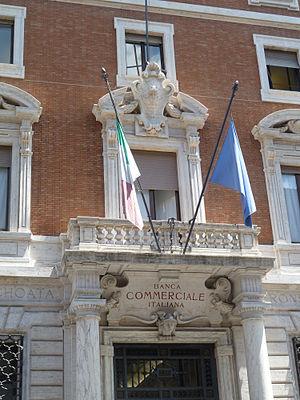
Le palais de la Banca Commerciale Italiana est un palais situé au 222/226 Via del Corso, dans le rione Colonna de Rome, juste à côté de la galerie Alberto-Sordi. Anciennement se trouvait le Palazzo Lanci Bonaccorsi, démoli au début du XXᵉ siècle.